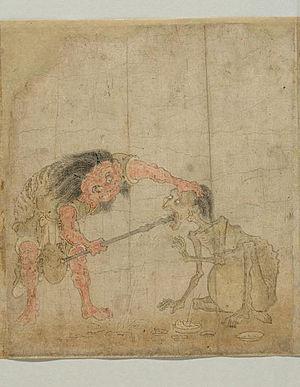
Les Rouleaux des êtres affamés, parfois aussi traduits en Rouleaux des fantômes affamés ou Rouleaux des démons affamés, forment un emaki japonais du XIIᵉ siècle. Il s’agit en réalité de deux rouleaux peints différents, mais de par la proximité du style, du thème et de l’époque, ils sont communément présentés ensemble sous le même nom. Si les auteurs restent inconnus, on les date de la fin de l’époque de Heian ou du début de celle de Kamakura. Le contenu des rouleaux porte sur la description des gaki, damnés condamnés à errer invisibles sur terre après leur mort.